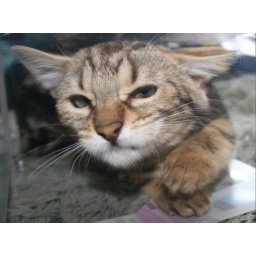
Kitty goes in clear plastic box - sequel to come..........